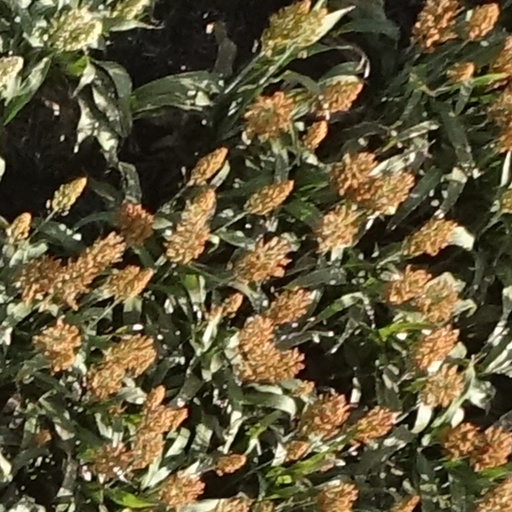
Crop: sorghum